Nudgee, Queensland

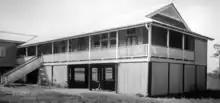
New building at Nudgee State School, August 1950

St Vincent's Orphanage (also known as Nudgee Orphanage) opened on Queens Road (formerly known as Orphanage Road) on 18 December 1866 with children transferred from St Vicent's Orphanage in New Farm. The orphanage was operated by the Sisters of Mercy and had its own school. On Sunday 4 January 1885 Bishop Robert Dunne blessed and officially opened a new church and convent in connection with the orphanage. In 1935 the orphanage was renamed St Vincent's Home for Children. The school operated until the 1950s after which the children attended local schools. The home closed in 1971. Having started with 47 children, over 10,500 children lived in the home throughout its operation. The site now accommodates the head office of Mercy Family Services, which provides services to children, adolescents and families. The buildings of the orphanage complex are listed on the Brisbane Heritage Register.